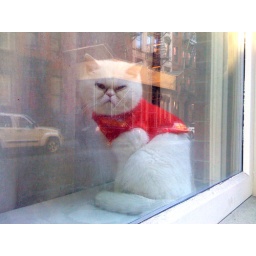
The most amazing cat in the window on W. 10th (near Bleecker)